GeSbTe

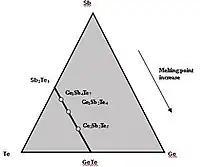
Phase diagram of the GeSbTe ternary alloy system

GeSbTe is a ternary compound of germanium, antimony, and tellurium, with composition GeTe-SbTe. In the GeSbTe system, there is a pseudo-line as shown upon which most of the alloys lie. Moving down this pseudo-line, it can be seen that as we go from SbTe to GeTe, the melting point and glass transition temperature of the materials increase, crystallization speed decreases and data retention increases. Hence, in order to get high data transfer rate, we need to use material with fast crystallization speed such as SbTe. This material is not stable because of its low activation energy. On the other hand, materials with good amorphous stability like GeTe has slow crystallization speed because of its high activation energy. In its stable state, crystalline GeSbTe has two possible configurations: hexagonal and a metastable face-centered cubic (FCC) lattice. When it is rapidly crystallized however, it was found to have a distorted rocksalt structure. GeSbTe has a glass transition temperature of around 100 °C. GeSbTe also has many vacancy defects in the lattice, of 20 to 25% depending on the specific GeSbTe compound. Hence, Te has an extra lone pair of electrons, which are important for many of the characteristics of GeSbTe. Crystal defects are also common in GeSbTe and due to these defects, an Urbach tail in the band structure is formed in these compounds. GeSbTe is generally p type and there are many electronic states in the band gap accounting for acceptor and donor like traps. GeSbTe has two stable states, crystalline and amorphous. The phase change mechanism from high resistance amorphous phase to low resistance crystalline phase in nano-timescale and threshold switching are two of the most important characteristic of GeSbTe.